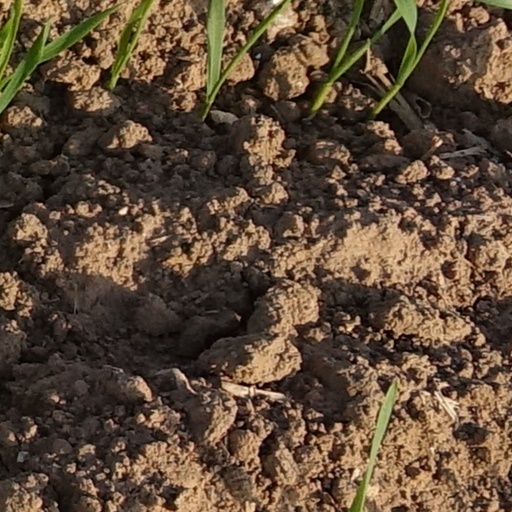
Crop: wheat